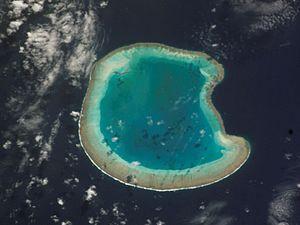
Cet article recense les îles françaises.
Une île inhabitée ou île déserte est une île qui ne compte aucune population humaine permanente.